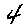
Label: 4